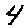
Label: 4